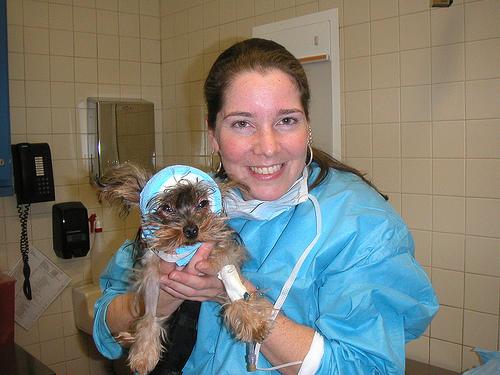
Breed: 340-n000120-Yorkshire_terrier